Plant microbiome

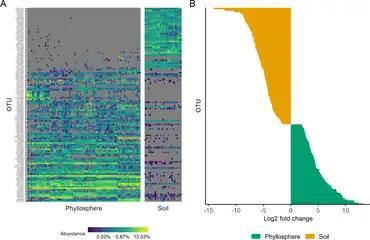
{A} The heatmap on the left illustrates how the composition of OTUs in the mānuka phyllosphere and associated soil communities differed significantly. No core soil microbiome was detected.(B) The chart on the right shows how OTUs in phyllosphere and associated soil communities differed in relative abundances.

The aerial surface of a plant (stem, leaf, flower, fruit) is called the phyllosphere and is considered comparatively nutrient poor when compared to the rhizosphere and endosphere. The environment in the phyllosphere is more dynamic than the rhizosphere and endosphere environments. Microbial colonizers are subjected to diurnal and seasonal fluctuations of heat, moisture, and radiation. In addition, these environmental elements affect plant physiology (such as photosynthesis, respiration, water uptake etc.) and indirectly influence microbiome composition. Rain and wind also cause temporal variation to the phyllosphere microbiome.